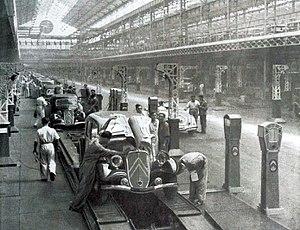
La chaîne de montage de la Traction Avant en 1934 (1ère année).
La Citroën Traction Avant est une automobile produite par le constructeur français Citroën de 1934 à 1957. Son histoire est liée dans la mémoire collective à l'Occupation, tour à tour voiture de la Gestapo et icône de la Résistance. Elle fut également le véhicule préféré des gangsters en raison de ses qualités routières exceptionnelles pour son époque.